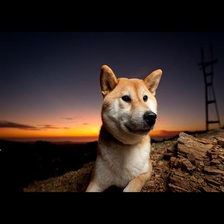
Species: dog
Breed: shiba inu